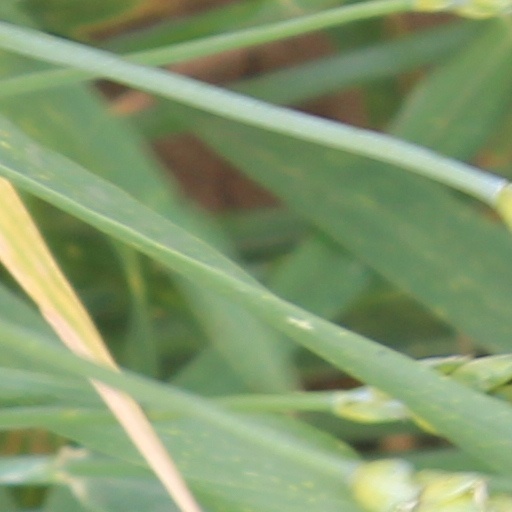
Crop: wheat